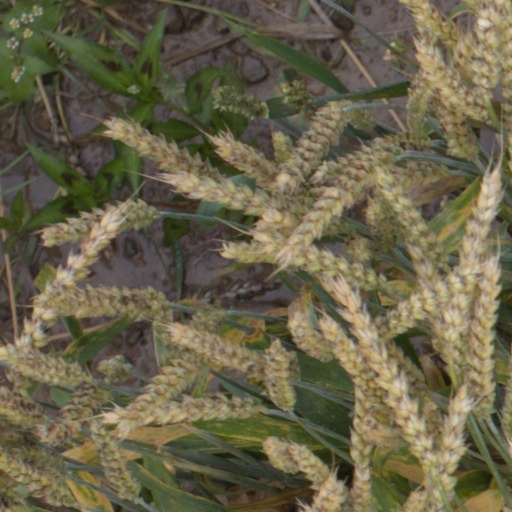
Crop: wheat